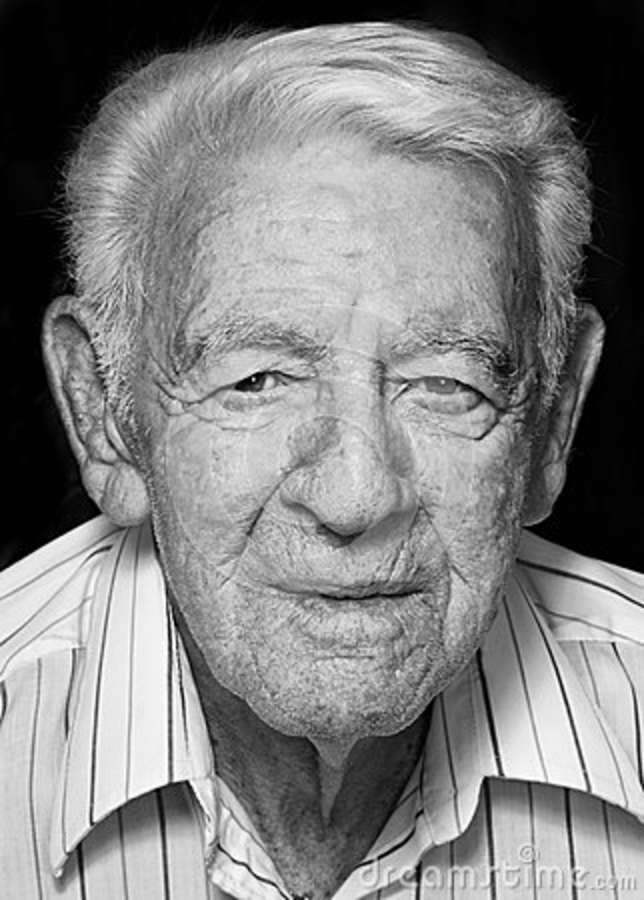
Gender: men